Lotte New York Palace Hotel

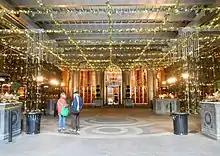
Courtyard of the Palace Hotel, with strings of lights over it

The first economic details for the hotel were announced on August 31, 1975; at the time, the 725-room hotel was expected to cost $42 million. The Villard Houses were placed on the National Register of Historic Places on September 2, which restricted the use of federal funds to demolish any part of the houses without federal approval. Several days later, Helmsley presented yet another proposal for the hotel and withdrew the previous plans for the hotel. The new plans preserved the Gold Room as a cocktail lounge. The hotel would rise 57 stories with offices on nine stories and apartments on the top 10 stories. The hotel tower's facade was to be made of dark glass and aluminum panels, similar to what would ultimately be built. Huxtable said of the new proposal, "There is now the promise of a solution that all can abide by."